Spermatocyte

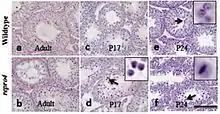

The gene Stimulated By Retinoic Acid 8 ("STRA8") is required for the retinoic-acid signaling pathway in humans, which leads to meiosis initiation. "STRA8" expression is higher in preleptotene spermatocytes (at the earliest stage of prophase I in meiosis) than in spermatogonia. "STRA8"-mutant spermatocytes have been shown to be capable of meiosis initiation; however, they cannot complete the process. Mutations in leptotene spermatocytes can result in premature chromosome condensation.